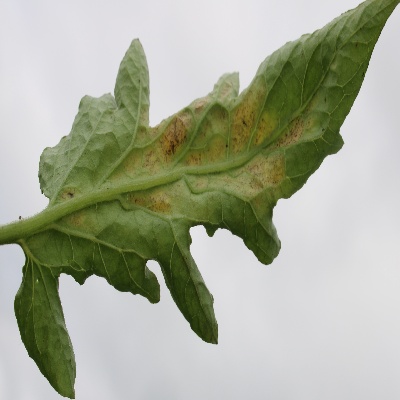
Crop: Tomato
Condition: septoria leaf spot